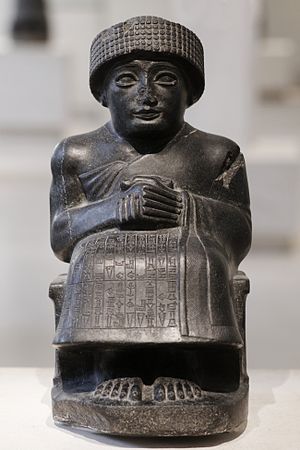
Assyriologi / Forskningskilder
Diorittstatue av Gudea fra Girsu, 2100-tallet f.Kr. Eies av Louvre.
Assyriologi kaldes en i det 19. århundrede fremstået videnskabsgren, hvis genstand er studiet af oldtidsforholdene i Assyrien og Babyloniens sprog, skrift, historie, kunst osv. Til assyriologi må også regnes de skrifter, som angår det i Babylonien i ældgamle tider talte sumeriske sprog, i hvilket mange tekster er affattede, også mange officielle indskrifter.